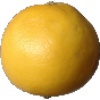
Label: Grapefruit White 1